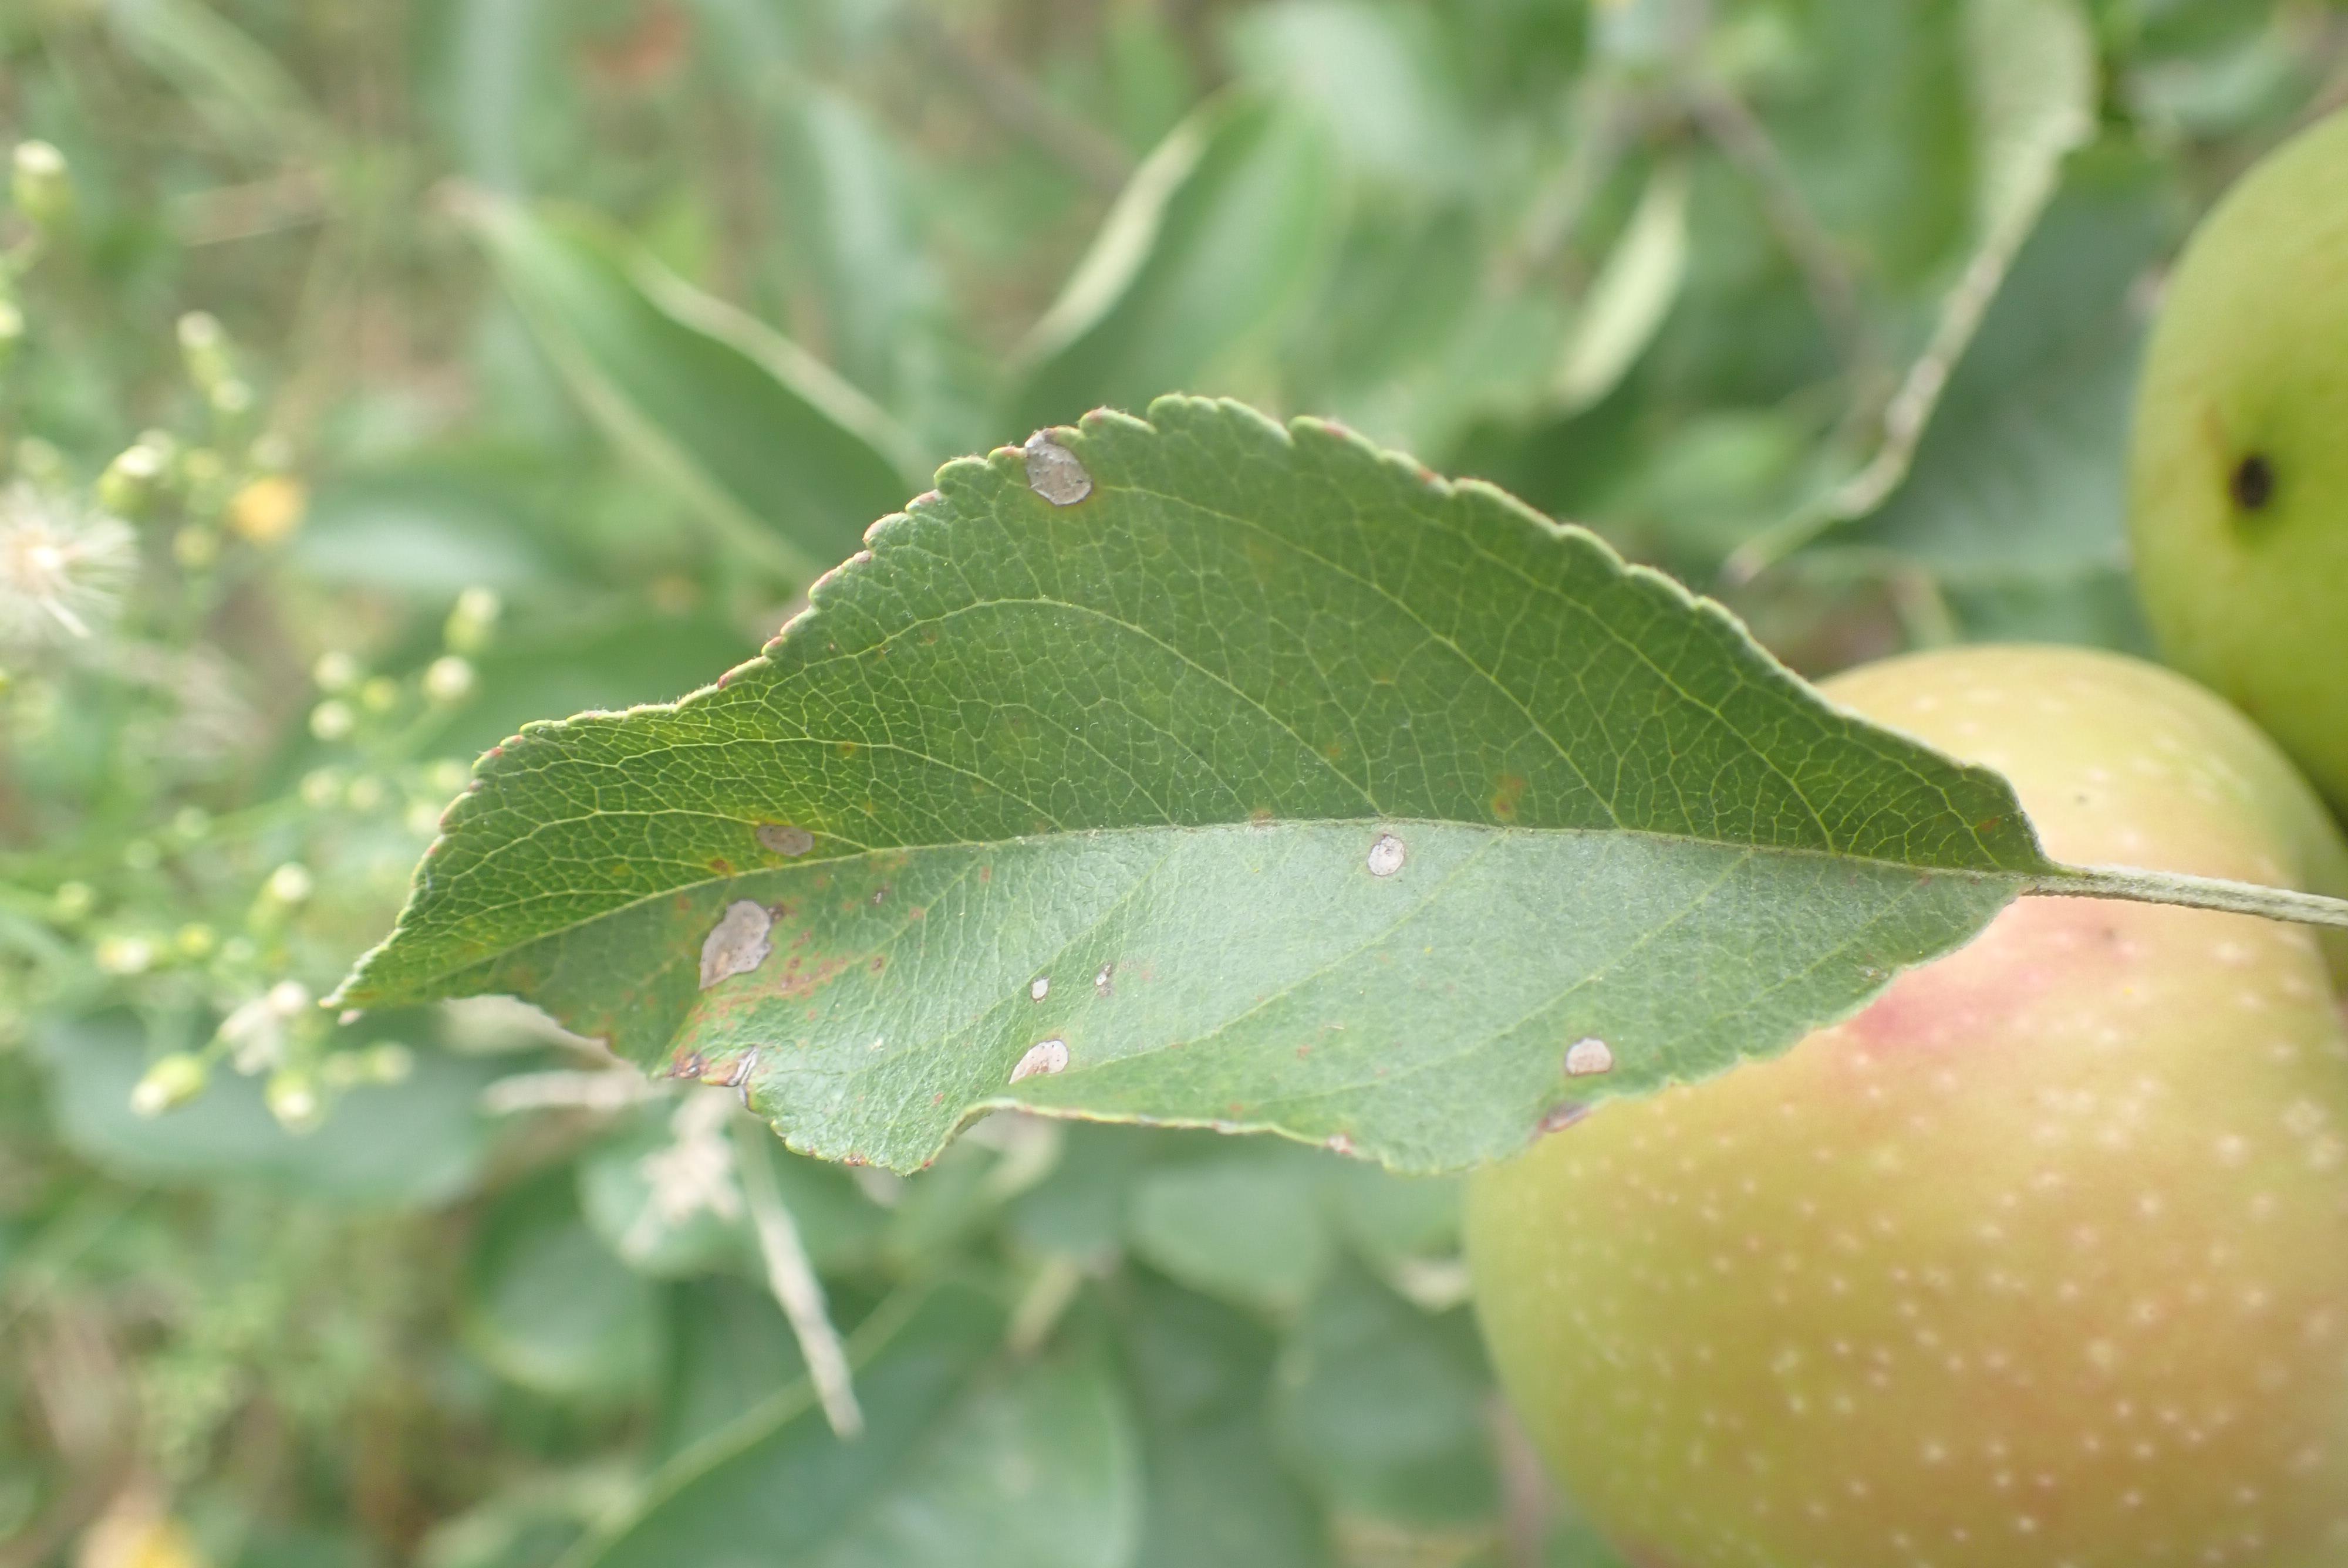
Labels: frog_eye_leaf_spot, complex